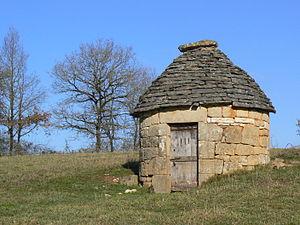
Gignac est une commune française située dans le département du Lot en région Occitanie.